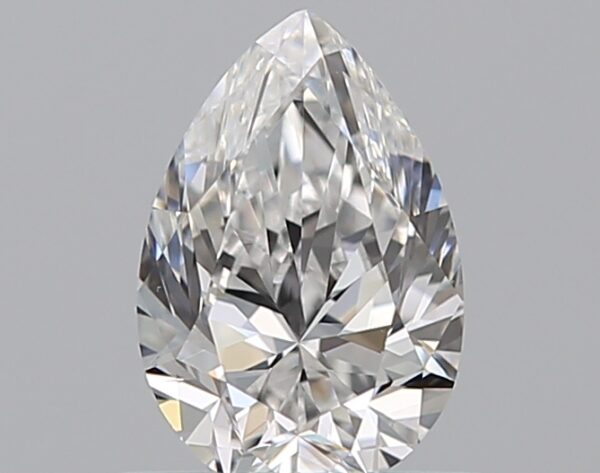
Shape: pear
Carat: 0.5
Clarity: VVS2
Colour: D
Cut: VG
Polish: EX
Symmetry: GD
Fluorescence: N
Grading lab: GIA
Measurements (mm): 6.46 x 4.34 x 2.82